2021 Four Nations Football Tournament

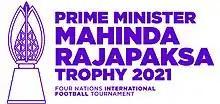

The 2021 Four Nations Football Tournament, alternatively known as the Prime Minister Mahinda Rajapaksa Trophy, was an international association football friendly tournament organised by Football Sri Lanka (FSL). It took place from 9 to 19 November 2021 at the Colombo Racecourse in Colombo.